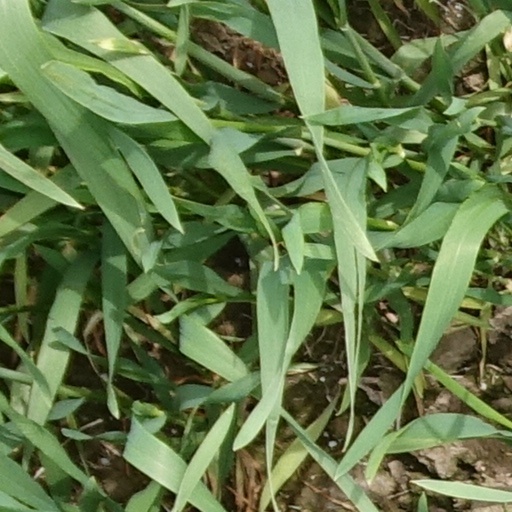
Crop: wheat